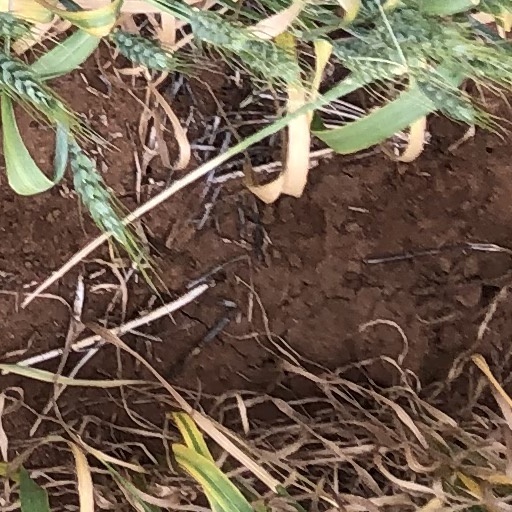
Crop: wheat